Hermann Lause

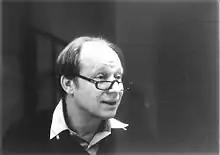
Lause in 1990

Hermann Lause (7 February 1939 - 28 March 2005) was a German film actor. He appeared in more than seventy films from 1966 to 2005. He died of cancer.